Seemannia

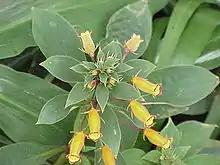
"Seemannia sylvatica", yellow-flowered form

Seemannia is a New World genus in the flowering plant family Gesneriaceae. There are four species in the genus, primarily found in the Andean regions of South America. The name honors the German botanist Berthold Carl Seemann.